Pamphilj Palace (Albano)

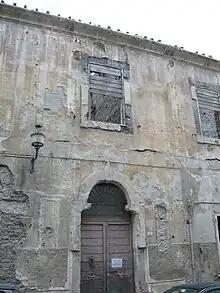
The "stallion" on Leonardo Murialdo Street (June 2009).

One of the most delicate and longest-lasting operations carried out on the site was the re-roofing and re-ceiling after the building was raised in 1777. The lumber from the demolished roofs was re-plastered and used as "chord" (horizontal beam) in the new roofs: the "paradoxes" (oblique beams that weighed on the chords) were instead specially made. The supply of lumber, provided from time to time as it was needed to prevent fires at the building, was provided in the woods of the Alban Hills, where there was an abundance of chestnut, poplar, and elm: large-cut lumber came from Fajola, between Genzano di Roma, Velletri, and Nemi, while small-cut lumber came from Molara, at the foot of the Tuscolo.